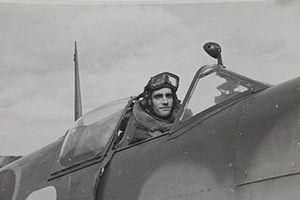
Pilote de chasse
Arnaud de Saxcé, né le 10 août 1919 à Saint-Jean-de-Braye et tué au combat le 10 avril 1945 à Hemrik, aux Pays-Bas, est un pilote de chasse français de la Seconde Guerre mondiale.